Gower Peninsula

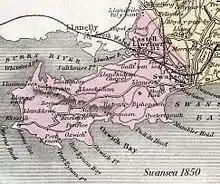
Map of the Gower Peninsula (1850)

Roman occupation brought new settlement. The Romans built Leucarum, a rectangular or trapezoidal fort at the mouth of the River Loughor, in the late 1st century AD to house a regiment of Roman auxiliary troops. Its remains are located beneath the town of Loughor. Stone defences were added to the earthen ditch and rampart by AD 110 and the fort was occupied until the middle or end of that century. However, it was later abandoned for a time and in the early 3rd century the ditch naturally silted up. It appears to have been brought back into use during the reign of Carausius who was worried about Irish raids, but was abandoned again before the 4th century. A Norman castle was later built on the site.